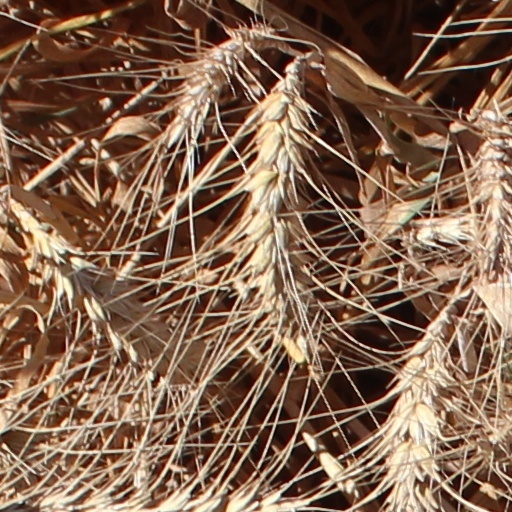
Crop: wheat